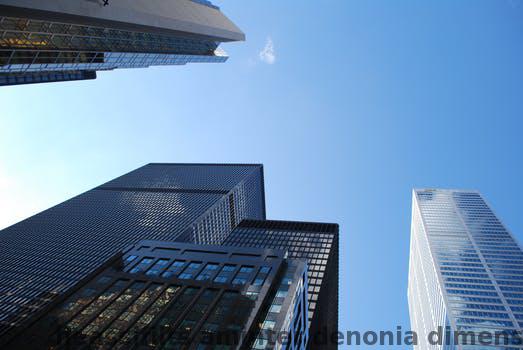
Label: Watermark